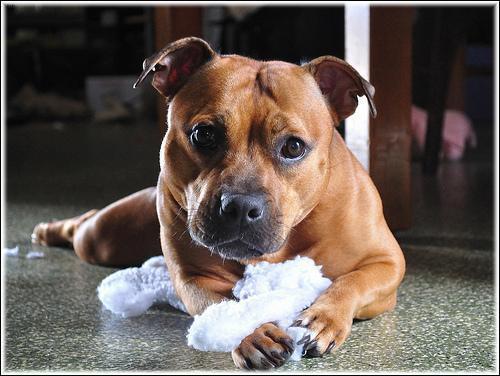
staffordshire bull terrier